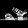
Label: Sandal